Tórshavn

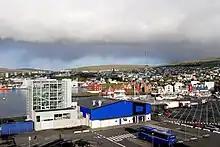
Tórshavn Harbour Ferry Terminal, view towards Tinganes and 'Vesturbýur' "The Western Town"

In 1856, free trade came to the Faroe Islands. By opening the islands to the world, it transformed the economy, with Tórshavn at its centre.